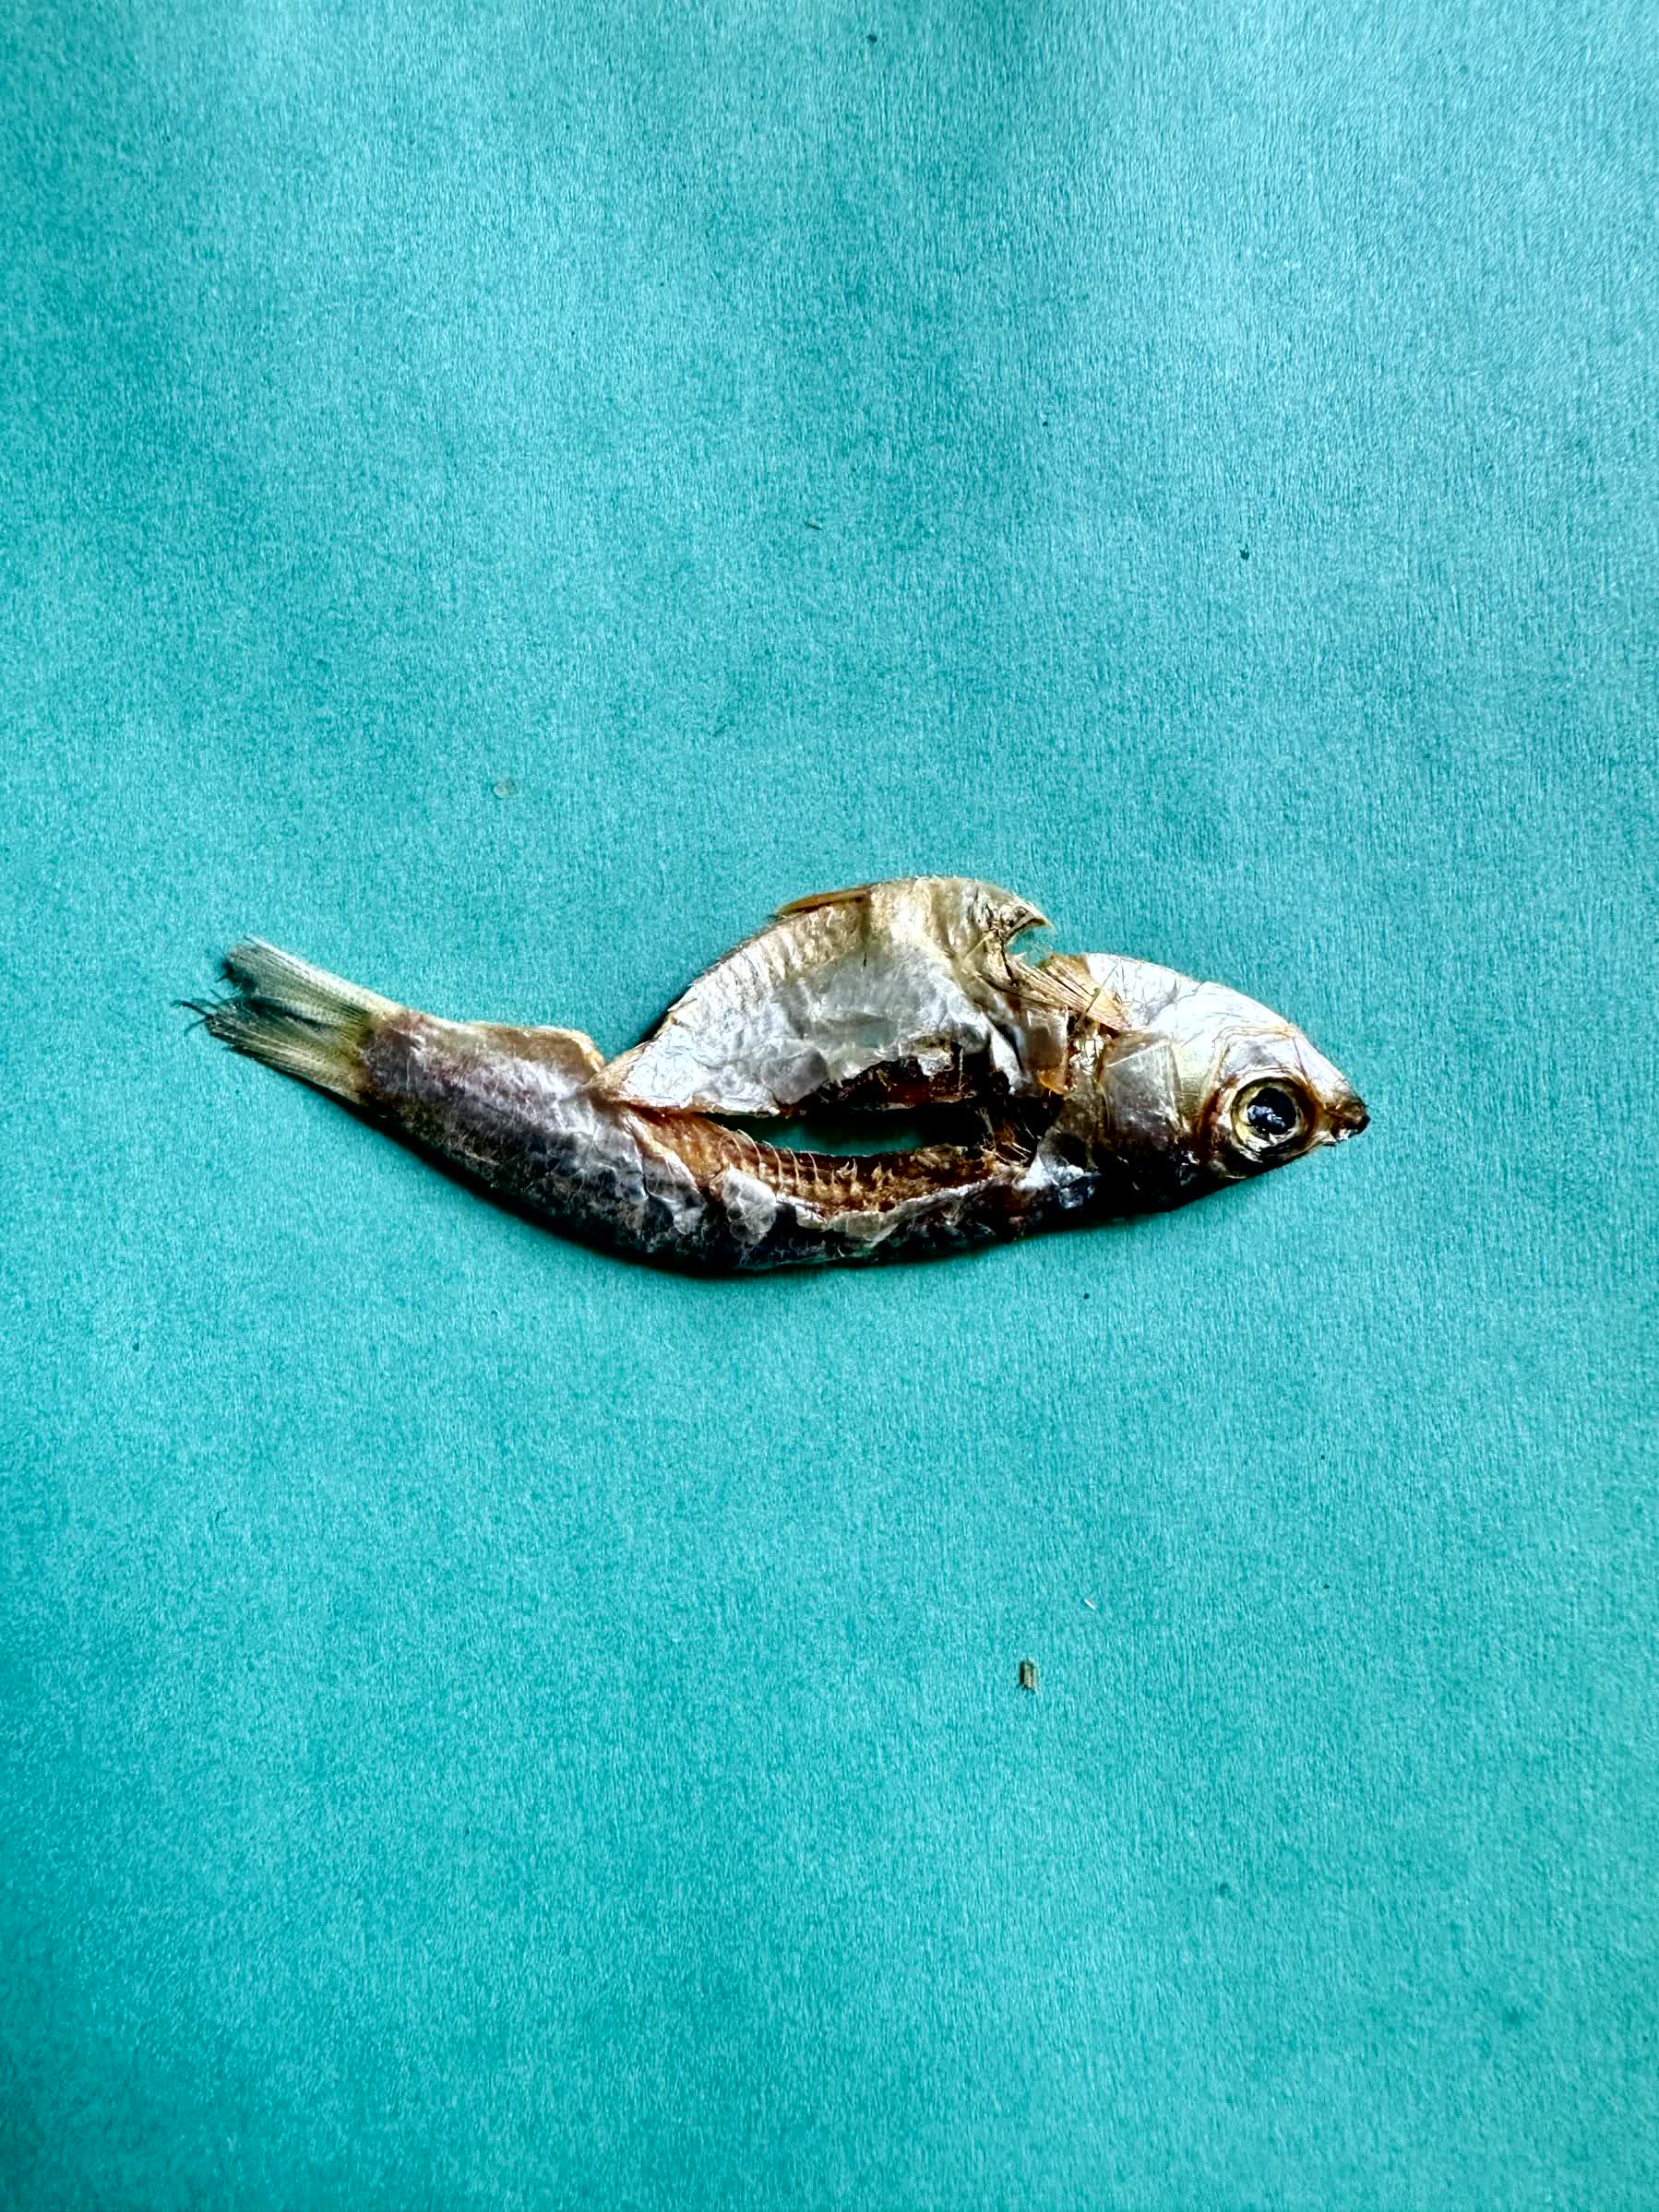
Species: Chapila